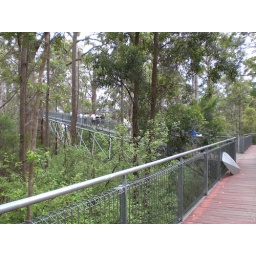
This is near Walpole/Nanilup area. Its basically a large bridge like structure walking through the tree tops.